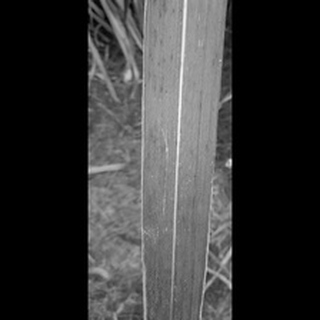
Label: sugarcane_rust